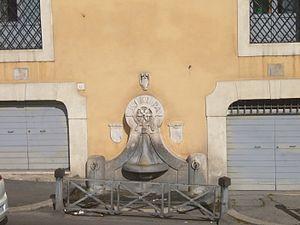
L'Ospizio di San Michele a Ripa Grande ou Ospizio Apostolico di San Michele à Rome est un vaste complexe de bâtiments situés à l'extrémité sud du Trastevere, face au Tibre et s'étendant sur près de 500 mètres le long de la rivière. Le Porto di Ripa Grande était le port fluvial servant à ceux venant du port méditerranéen d'Ostie. Cette zone était autrefois un port principal de Rome. Alors que les grands navires ne pouvaient pas naviguer facilement sur le Tibre à Rome, en revanche les petits bateaux ramenaient ici fréquemment des fournitures en provenance de la côte pour la ville.